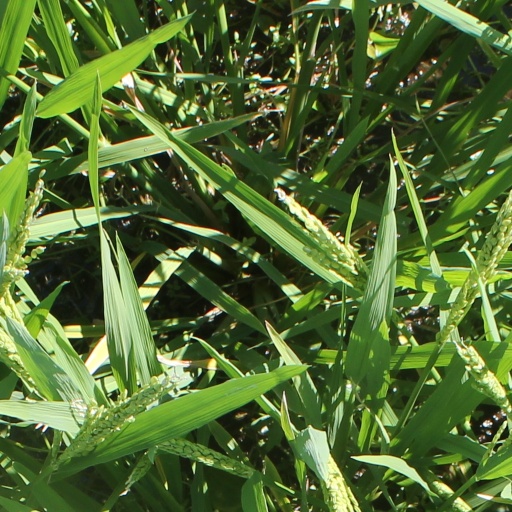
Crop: rice